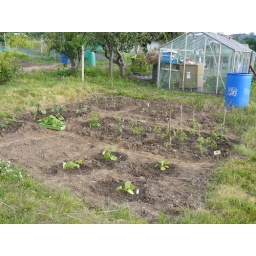
new plants in 2nd big bed